Vicars Bell

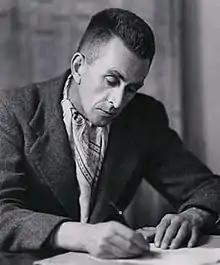
Vicars Walker Bell by Elliott & Fry, 1948

Vicars Walker Bell MBE (24 January 1904 – 21 April 1988) was a schoolteacher, and later headmaster, at Little Gaddesden Church of England School in Hertfordshire, England, from 1929 to 1963. He was also a successful author who wrote children's books, detective stories set in a rural village, and autobiographical and non-fiction works. He was described by "The Times" as a "village chronicler".